List of TRS-80 and Tandy-branded computers

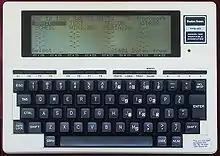
TRS-80 Model 100

Tandy also produced the "TRS-80 Color Computer", based on the Motorola 6809 processor. This machine was clearly aimed at the home market, where the Model II and above were sold as business machines. It competed directly with the Commodore 64, Apple II, and Atari 8-bit computers. OS-9, a multitasking, multi-user operating system was supplied for this machine.